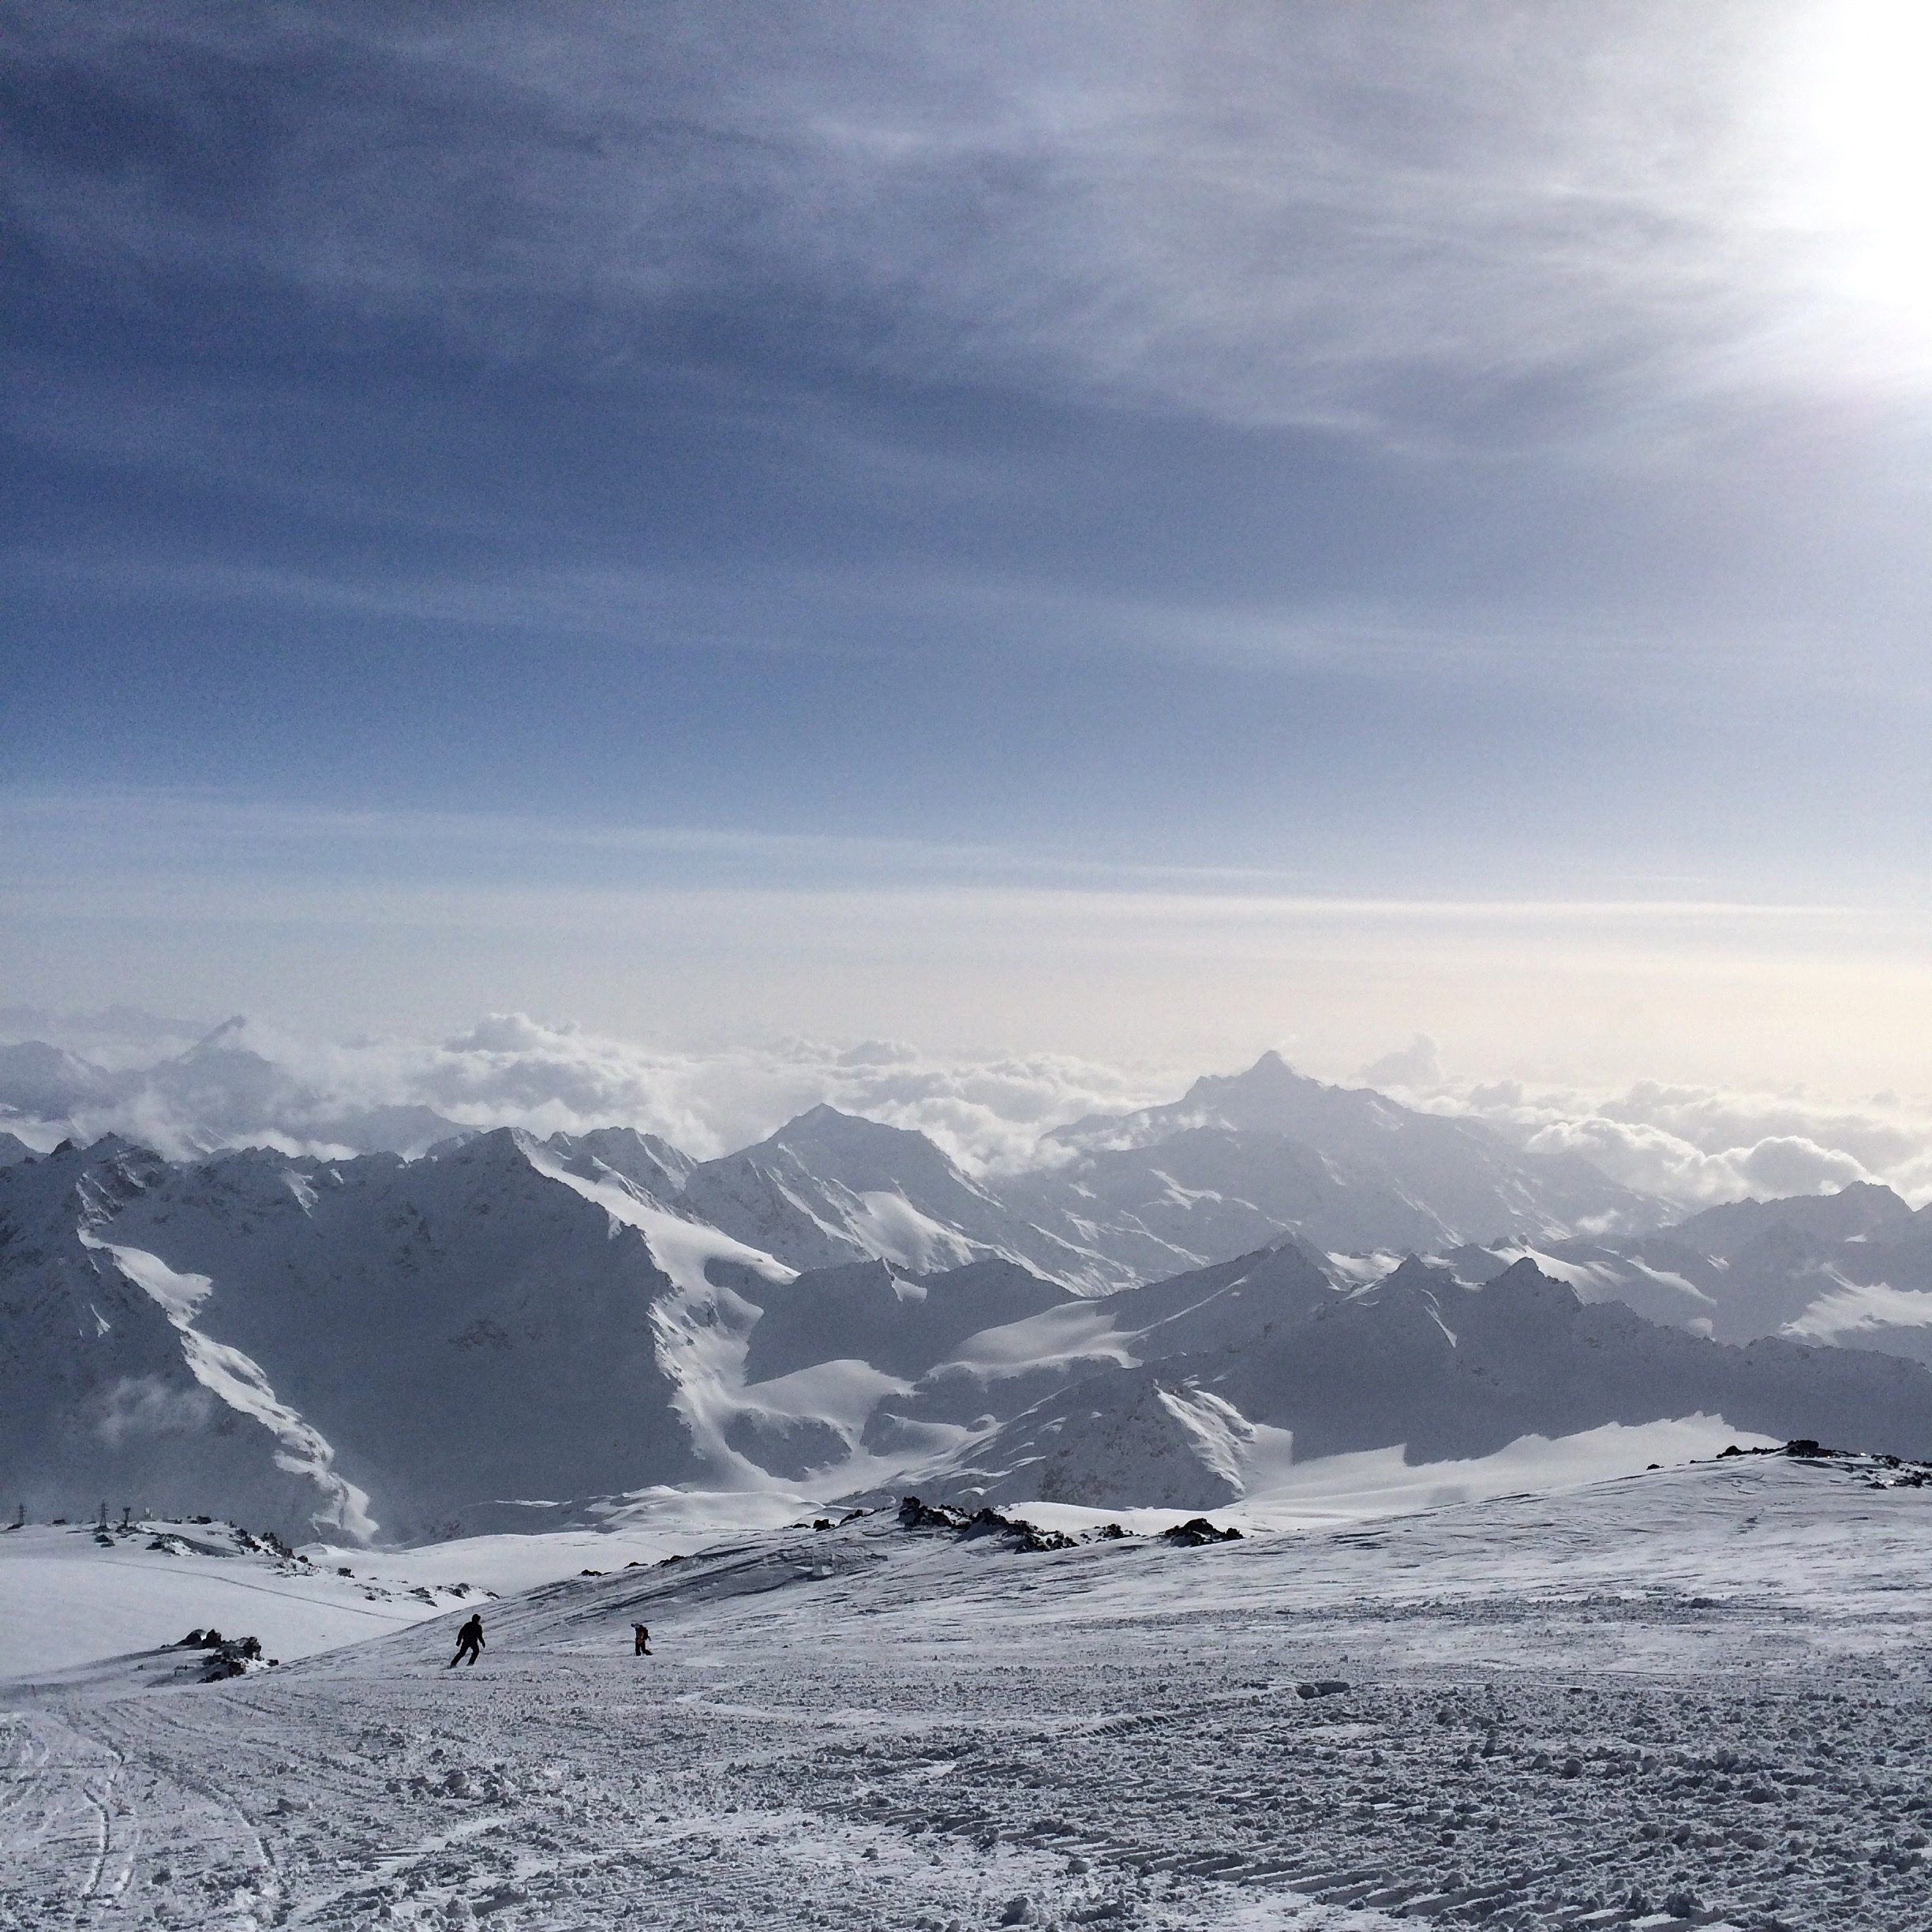
mountain, snow, winter, cloud, sky, mountain range, weather, arctic, ridge, summit, winter sport, alps, plateau, fell, piste, landform, arctic ocean, geographical feature, atmosphere of earth, mountainous landforms, geological phenomenon